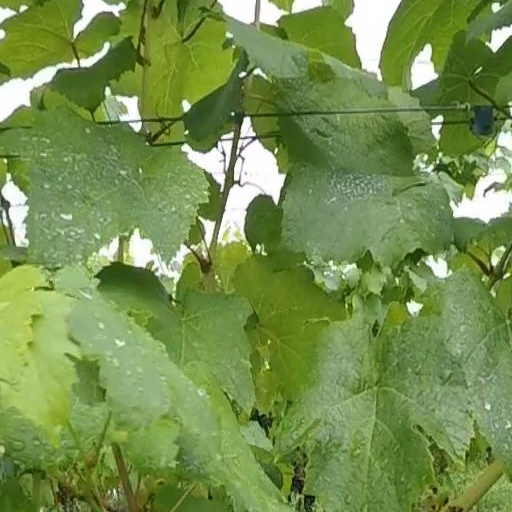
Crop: grape